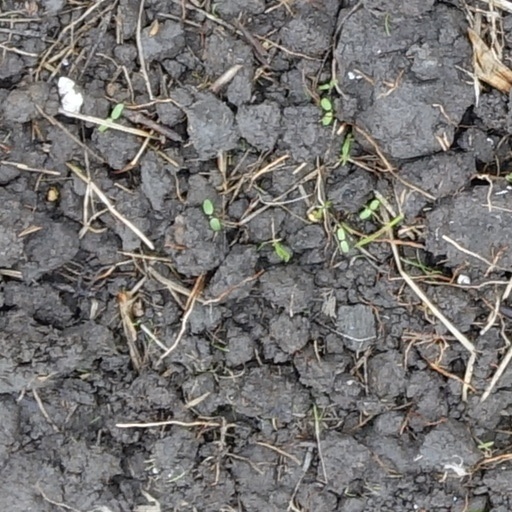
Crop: wheat